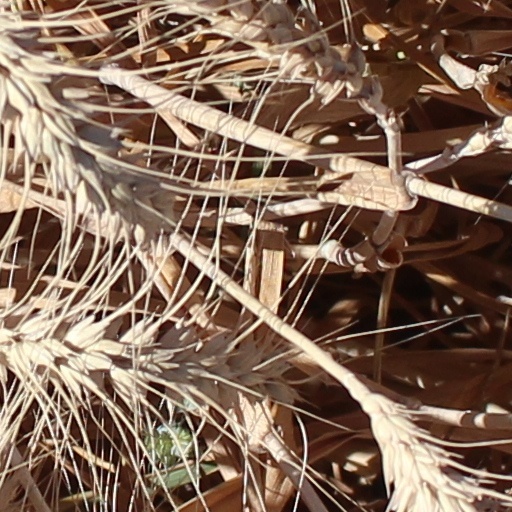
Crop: wheat